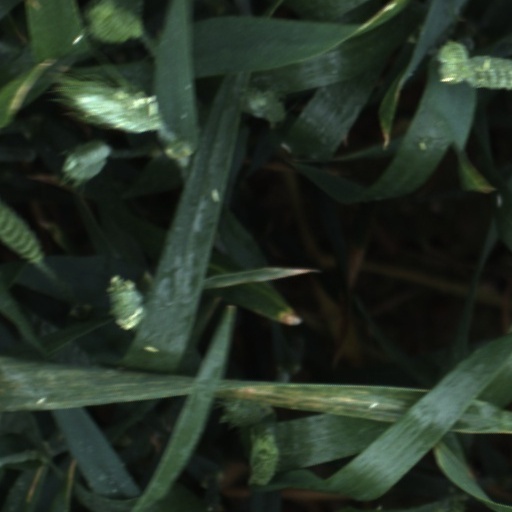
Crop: wheat